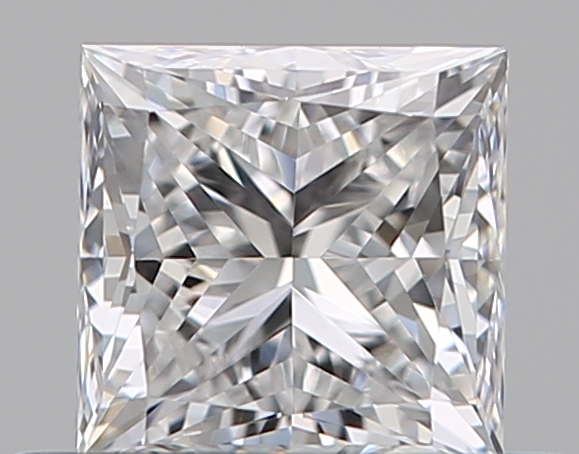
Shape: princess
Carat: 0.5
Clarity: VS1
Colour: D
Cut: VG
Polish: EX
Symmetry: VG
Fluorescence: N
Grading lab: GIA
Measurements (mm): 4.16 x 4.1 x 3.1